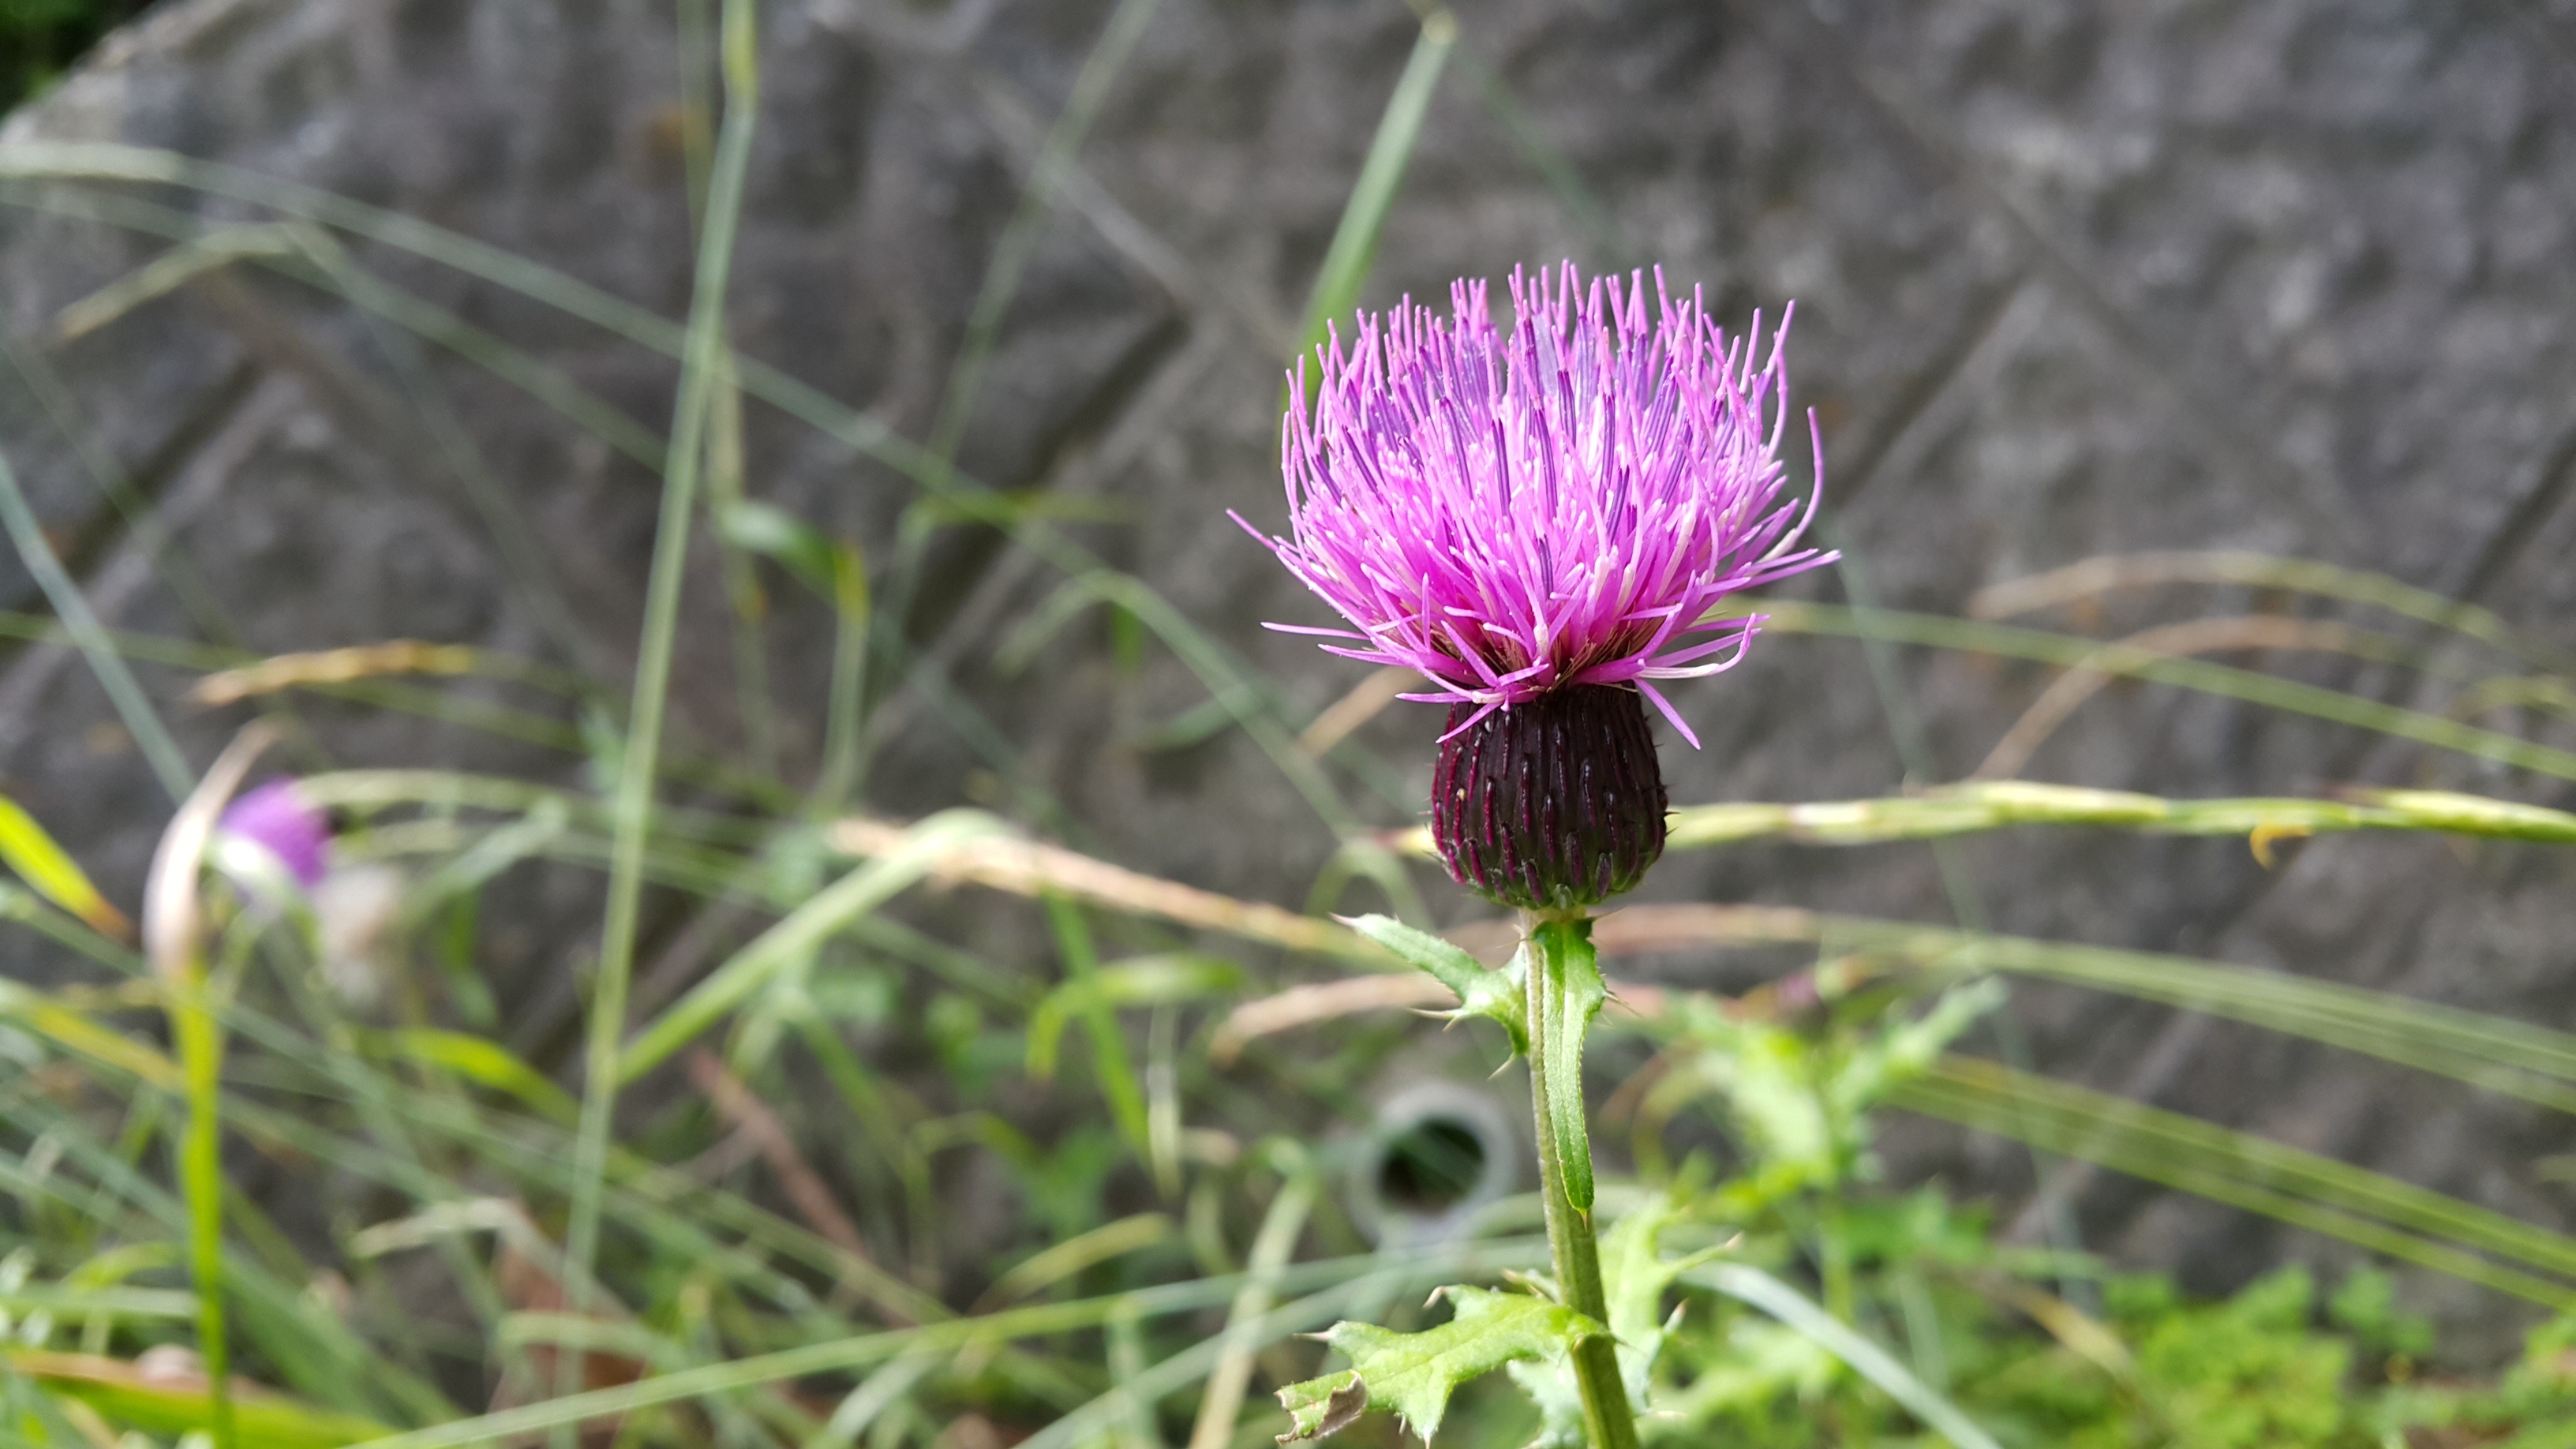
nature, grass, outdoor, plant, meadow, prairie, flower, purple, botany, garden, flora, fauna, wildflower, flowers, wildflowers, thistle, by nature, pa, macro photography, flowering plant, daisy family, plant stem, land plant